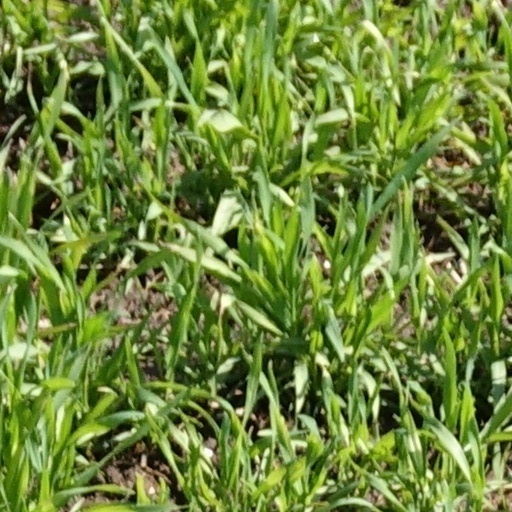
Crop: wheat